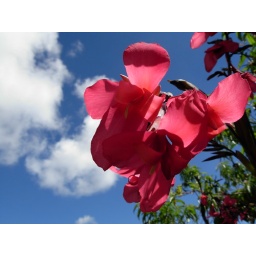
sky beside the flower